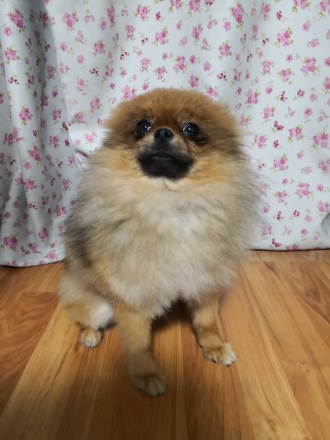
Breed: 1936-n000005-Pomeranian